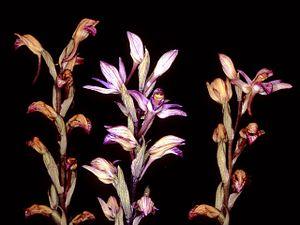
En botanique, la garrigue est une formation végétale caractéristique des régions méditerranéennes, proche du maquis. Selon l'École agronomique de Montpellier, la garrigue est au calcaire ce que le maquis est aux terrains siliceux. L'École agronomique de Toulouse associe le terme de garrigue à l'étagement de végétation. Garrigue et maquis peuvent être réunis sous un même vocable : le matorral qui constitue une sère d'une succession régressive due au passage récurrent du feu, correspondant généralement à un écosystème forestier dégradé, parfois à un réembroussaillement d'anciennes pâtures ou de terres cultivées laissées à l'abandon.